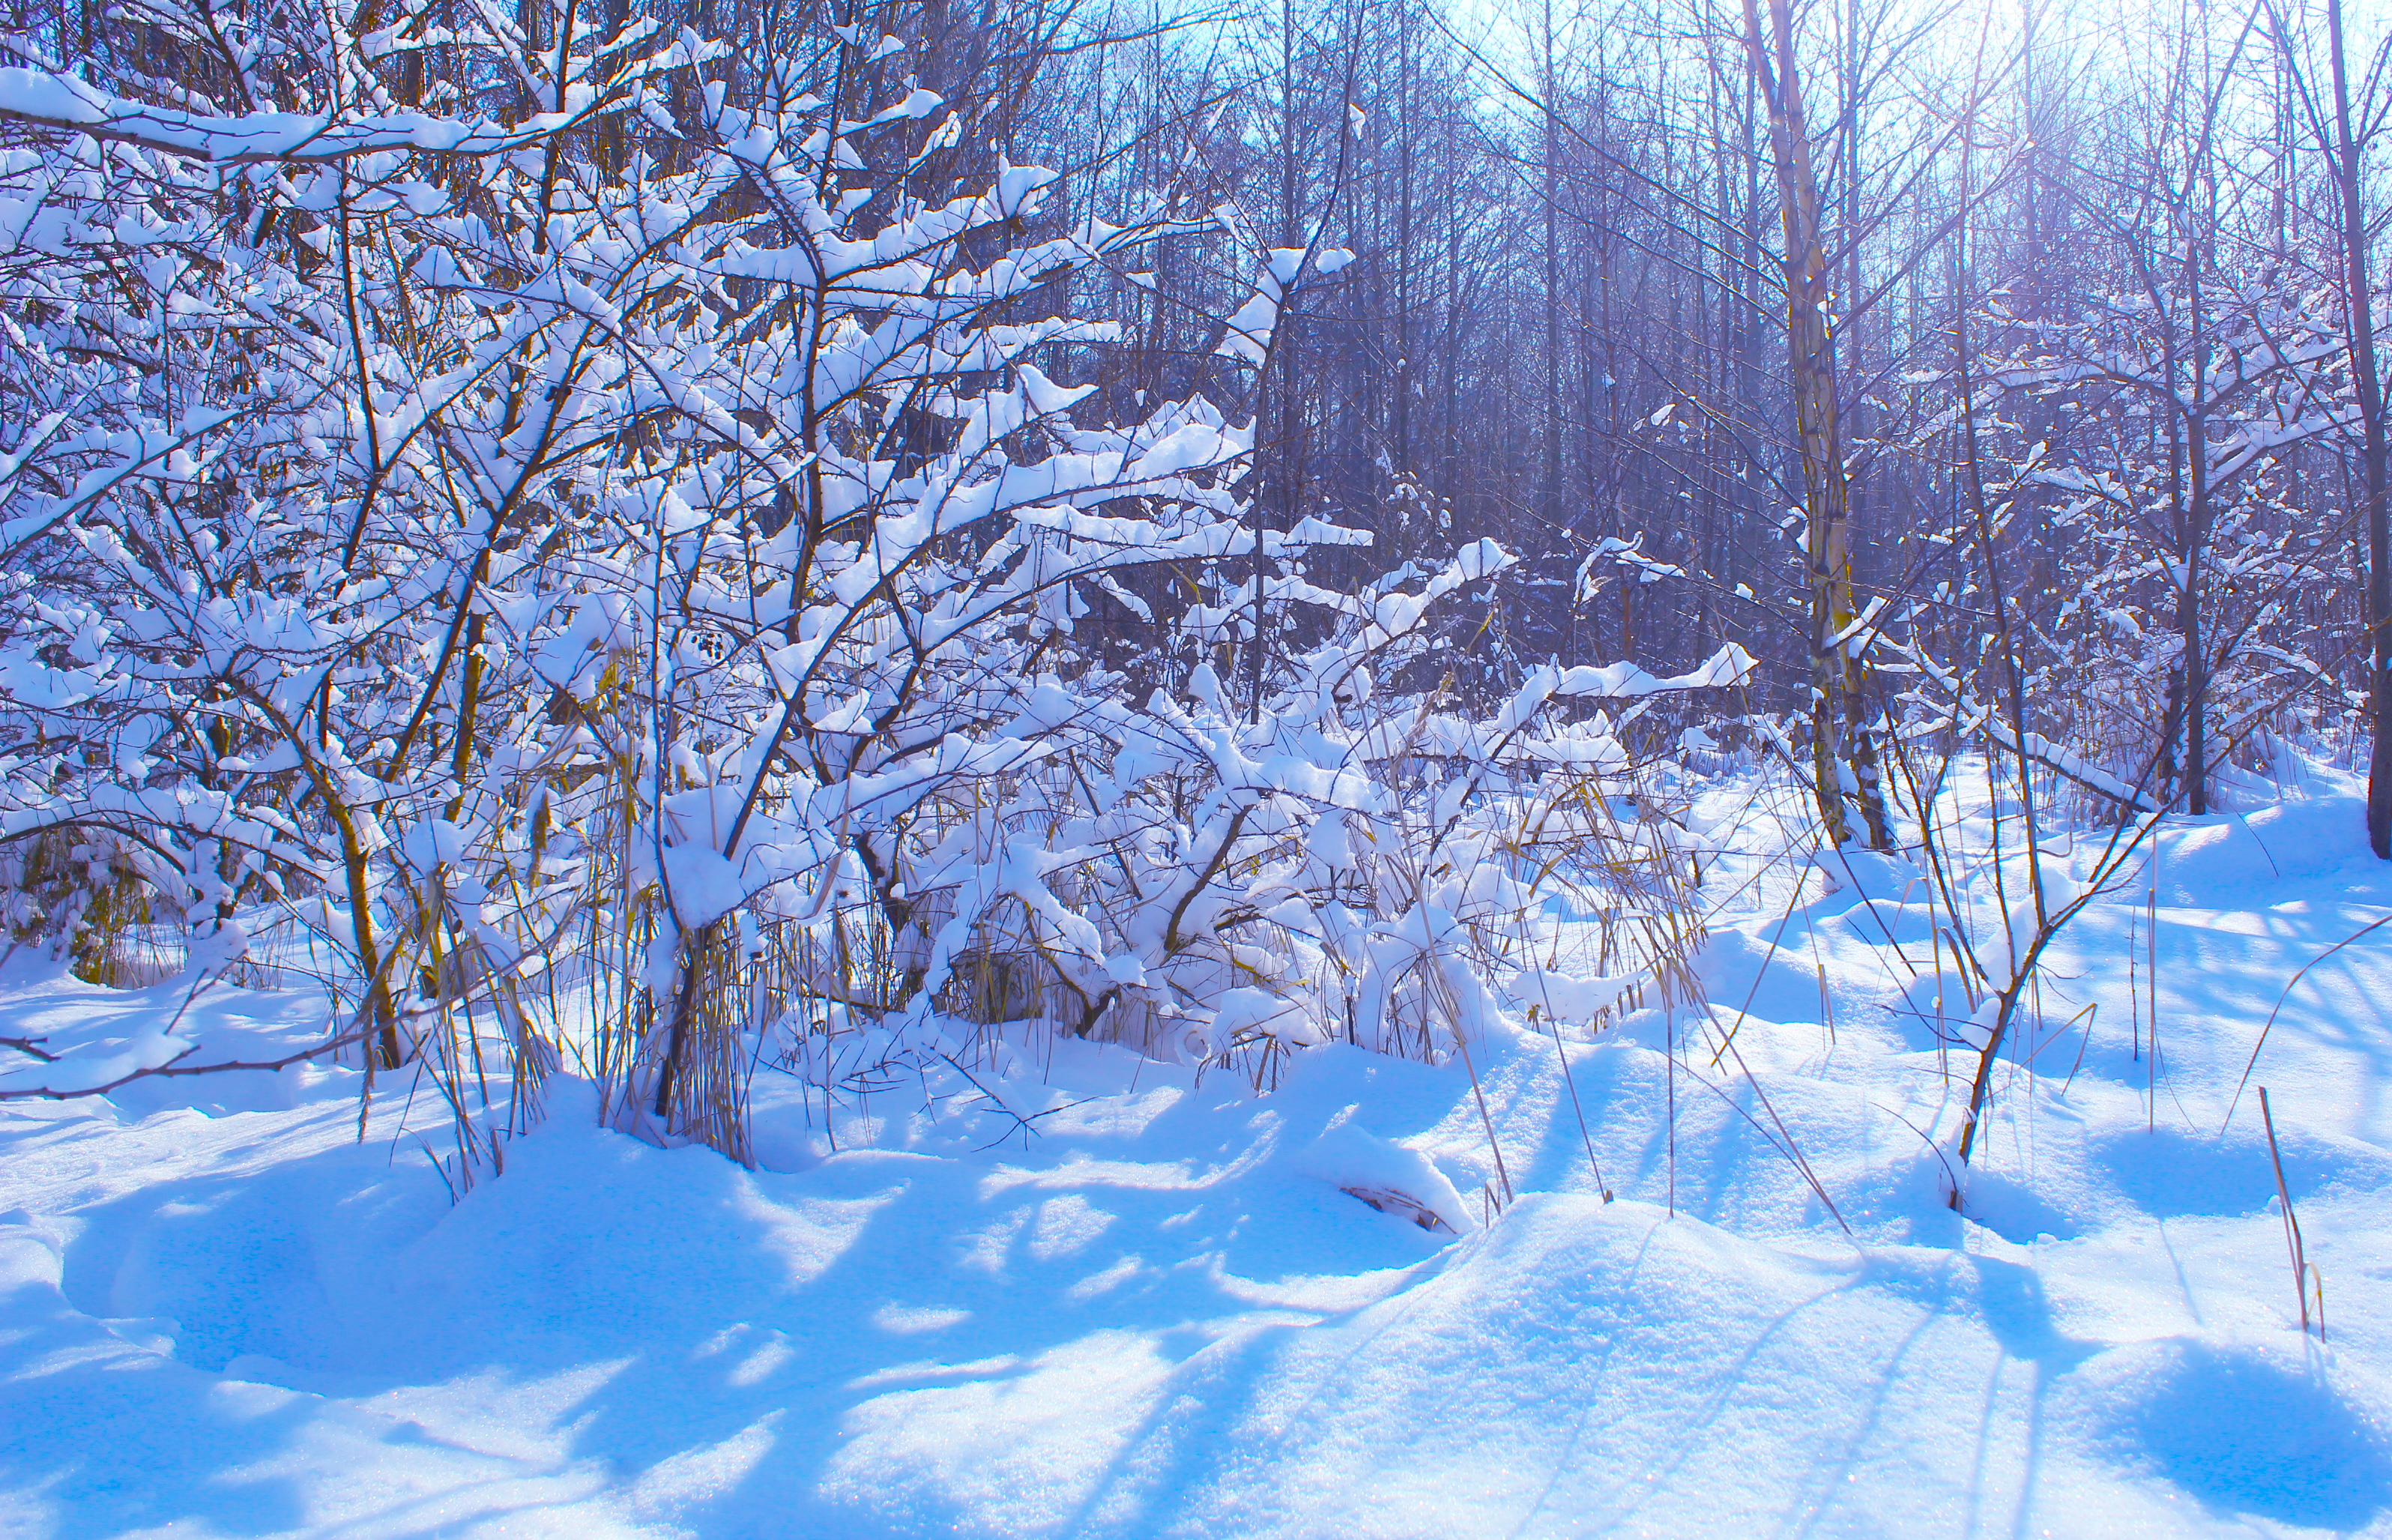
winter, snow, white, cold, blue, natural landscape, azure, twig, plant, tree, freezing, landscape, electric blue, slope, forest, sky, event, Tints and shades, precipitation, temperature, conifer, fir